Wachau wine

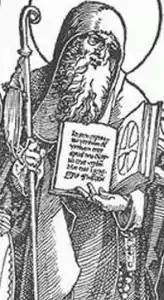
The first written account of wine production in the Wachau came from the biography of St. Severin of Noricum.

The first written account to specifically mention wine production in the Wachau region was the writings of Eugippus in his biography of St. Severin, where the 5th-century Roman wine production at the Roman fort near the town of Mautern in the Wachau. After the fall of the Roman Empire the Wachau region, along with most of Lower Austria down across the Pannonian Plain, was ravaged by repeated waves of barbarian invasions that took a toll on all forms of agriculture and trade. Wachau's wine industry entered a dark age from which it did not emerge until the time of Charlemagne in the late 8th and early 9th century. Under the rule of the Holy Roman Empire, the monastic influences of the Christian church continued to promote and sustain viticulture in the area. Much as the monasteries mapped out and planted plots along choice lands in the Burgundy and Mosel wine regions, the monks in the Wachau identified vineyard sites along the northern banks of the Danube that would be ideal for viticulture. Many vineyards that exist today in the Wachau can trace their origins to monastic plantings in the Middle Ages and Renaissance period.